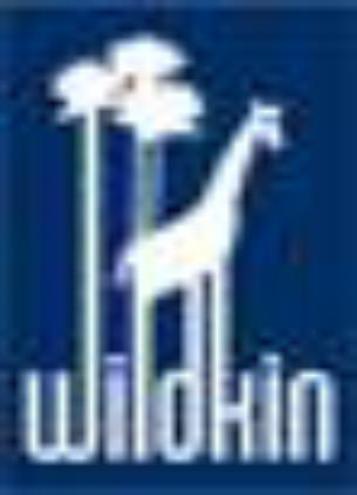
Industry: Necessities